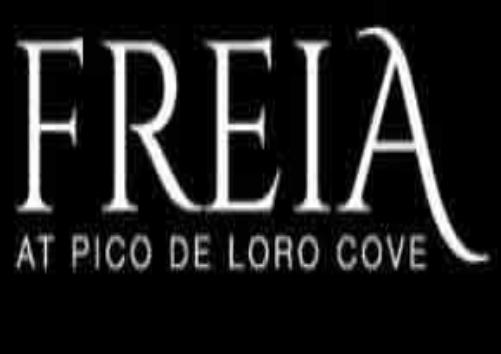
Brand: Freia
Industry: Food